Girl in Progress

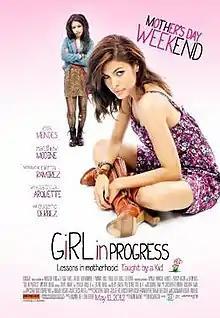
Theatrical release poster

Girl in Progress is a 2012 American drama film directed by Patricia Riggen, written by Hiram Martinez, and starring Eva Mendes, Matthew Modine, Patricia Arquette, Eugenio Derbez, and introducing Cierra Ramirez in her film debut as Ansiedad Gutierrez. It tells the story of a 14-year-old girl living with a busy mother who ends up acting like a grown-up and going through different tasks on her personal list. The film received a limited release on May 11, 2012. The film received the Favorite Movie Award at the 2012 ALMA Awards, which honors the accomplishments made by Hispanics in film, television, and music. Cierra Ramirez won the Favorite Movie Actress Supporting Role Award.